Great Male Renunciation

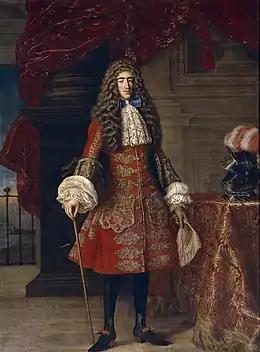
Luis Francisco de la Cerda in a lavish red justacorps, . Painted by Jacob Ferdinand Voet.

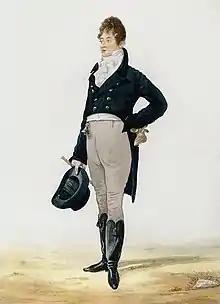
Beau Brummell wearing a subdued color palette of white, black, navy blue, and buff; watercolor by Richard Dighton (1805)

The Great Male Renunciation is the historical phenomenon at the end of the 18th century in which wealthy men of the Western world stopped using bright colours, elaborate shapes and variety in their dress, which were left to women's clothing. Instead, men concentrated on differences of cut and the quality of the clothes' cloth.